Large Sagittarius Star Cloud

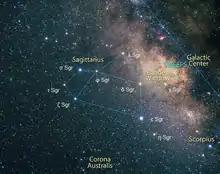
Large Sagittarius Star Cloud showing Baade's Window and SWEEPS target area

The Sagittarius Window Eclipsing Extrasolar Planet Search (SWEEPS) was a 2006 astronomical survey project using the Hubble Space Telescope to monitor 180,000 stars for seven days to detect exoplanets. Sixteen candidate planets were discovered with orbital periods ranging from 0.6 to 4.2 days.